Yekaterinoslav Governorate

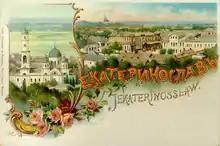
An old postcard depicting Yekaterinoslav, the governorate's capital at the time.

From the turn of the 19th century until 1887 city of Rostov-na-Donu and all the Taganrog uyezd were part of the governorate, but before the census of 1897 took place they were transferred to the Don oblast. Note that the biggest city of the guberniya was the city of Rostov-na-Donu while Taganrog was not much smaller and the third in size. Here is the data on them: